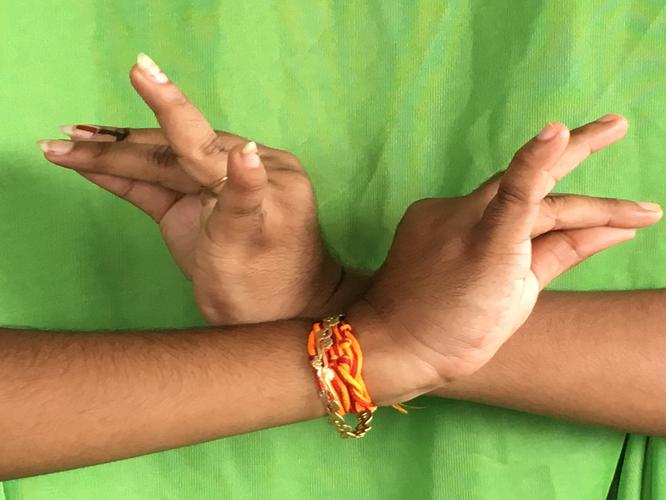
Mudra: Katakavardhana
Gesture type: double_hand